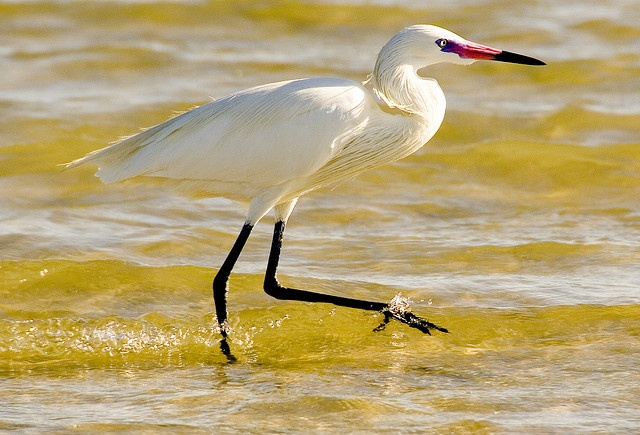
An egret wades along a beach in light surf.
A white bird walks through some shallow water.
A white bird with a pink peak walking through water.
A white bird with black legs walking in the water.
A long legged bird moves easily through the shallow water.